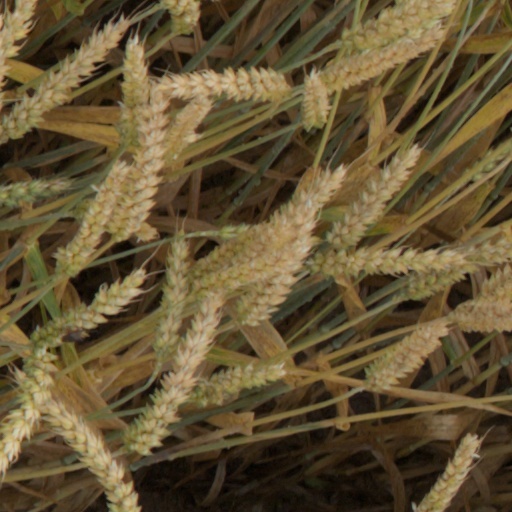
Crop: wheat